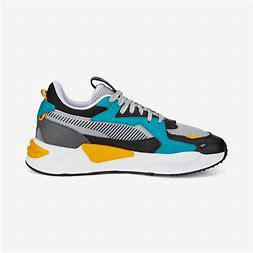
Brand: Puma
Model: Rs Z